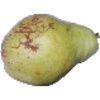
Label: pear_williams